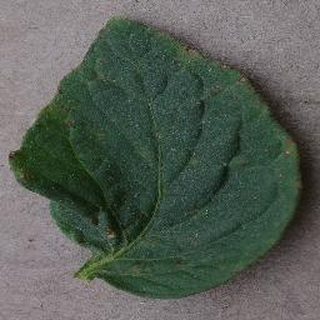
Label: tomato_bacterial_spot